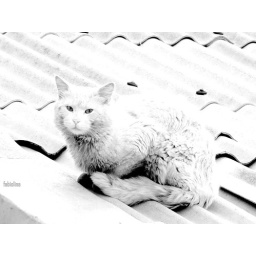
a cat over the neighbour's roof... Agosto, mes de los gatos... / August, the month of the cats here...